Wedmore

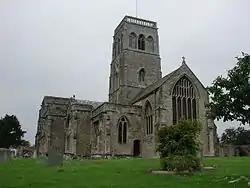
Church of St Mary

The Church of St Mary is predominantly from the 15th century, although some 12th- and 13th-century work survives. The tower, which was built around 1400, with its set-back buttresses, includes triple two-light bell chamber windows; those to the centre are louvred, those to each side blank. The gardens that surround the church are best viewed from the top of this tower. St Mary's Church is a Grade I listed building.